Scott MacLeay

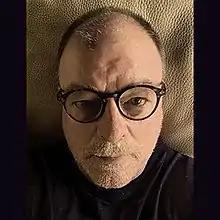
Scott MacLeay

Scott MacLeay (born March 25, 1950) is a Canadian photographer, composer and new media artist. His images, like his music, often deal with juxtapositions of fragmented elements in multilayered environments. He began his career in Vancouver, British Columbia, Canada, in the later 1970s, moving to Paris in 1979. In 2010 he moved to Florianópolis, Brazil.